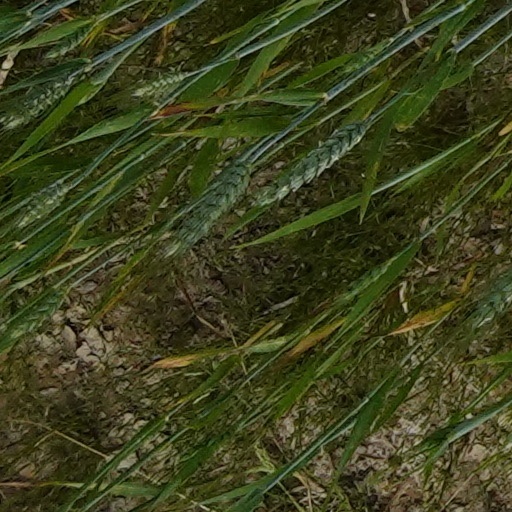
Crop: wheat